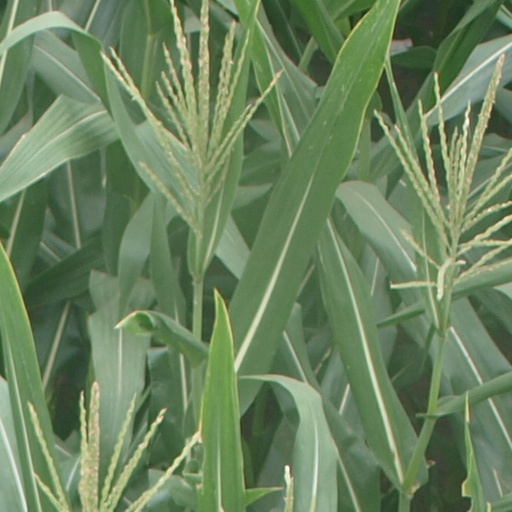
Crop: maize; corn